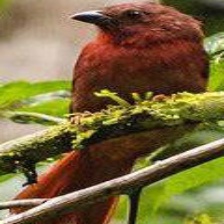
Species: GREAT XENOPS
Scientific name: MEGAXENOPS PARNAGUAE